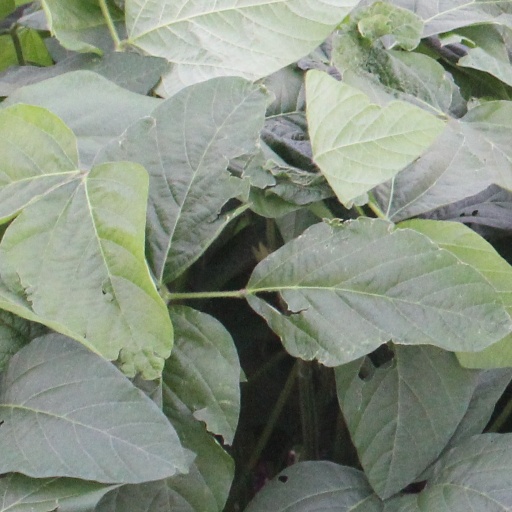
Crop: soybean